1928 Talca earthquake

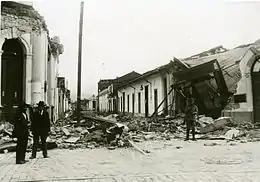

The 1928 Talca earthquake occurred on 1 December at near Curepto, Maule Region, Chile, with an estimated magnitude of 7.6 M, 8.3 M and 7.9 M. In Talca, it lasted 1 minute 45 seconds.